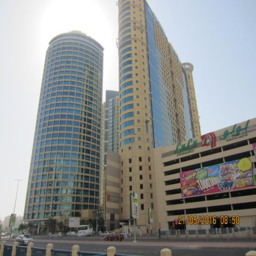
person : another view of the hotel from outside